Simone Bolelli

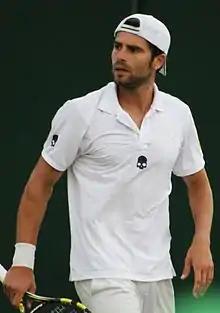
Bolelli at the 2014 Wimbledon Championships

Simone Bolelli (born 8 October 1985) is an Italian professional tennis player. He has a career-high ATP ranking in doubles of World No. 6 achieved on 13 January 2025 and in singles of No. 36 achieved on 23 February 2009. Bolelli is a Grand Slam champion, having won the 2015 Australian Open doubles event with Fabio Fognini, together becoming the first male all-Italian pair to win a Major in the Open Era. He also reached three other major finals with Andrea Vavassori at the 2024 and the 2025 Australian Open, and at the 2024 French Open. He is also a champion as part of the team winning the 2023 and the 2024 Davis Cups. He has won 18 ATP Tour doubles titles. He was a bronze medalist at the 2005 Mediterranean Games.